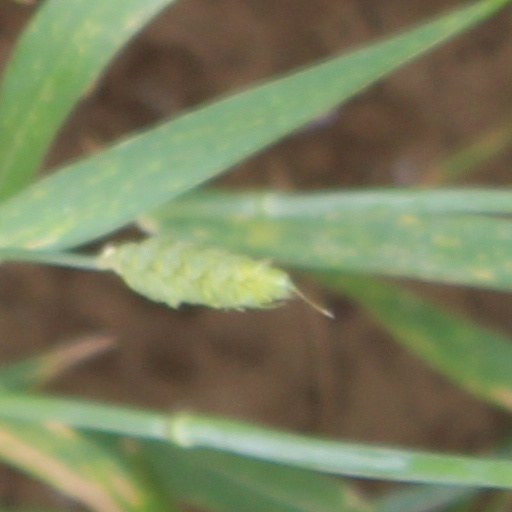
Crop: wheat